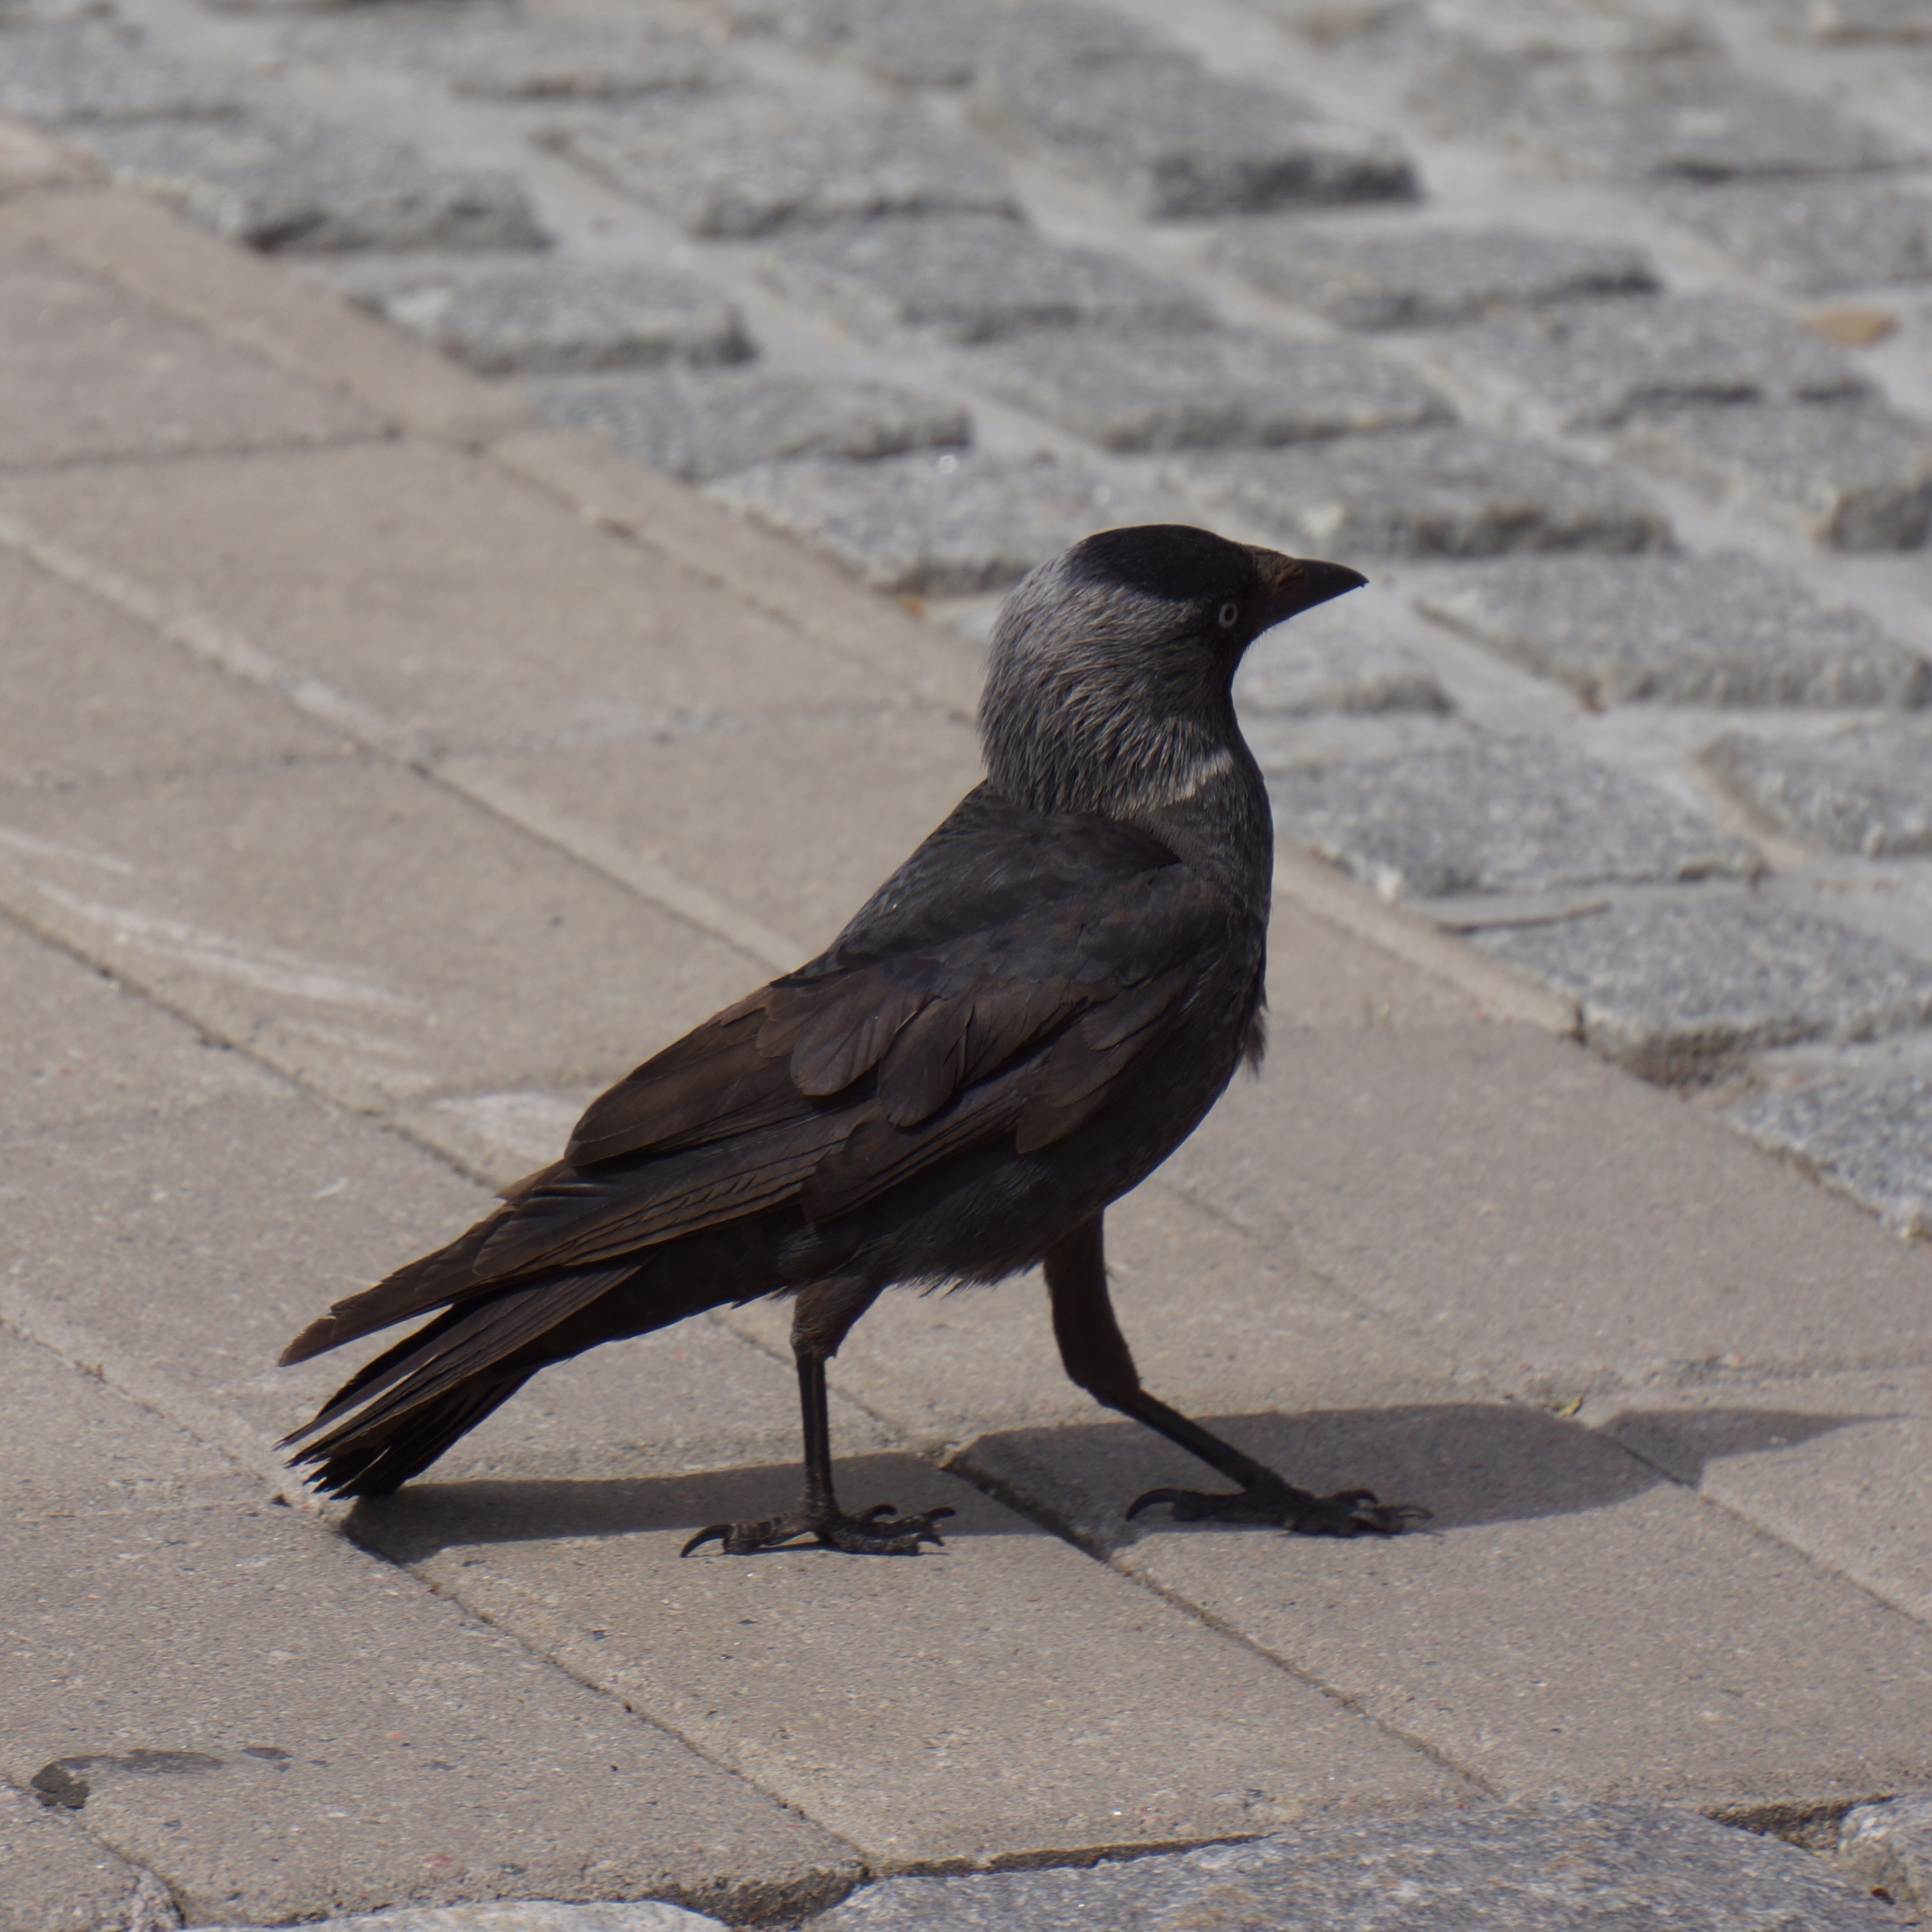
bird, wing, wildlife, beak, gray, black, fauna, crow, vertebrate, raven, sparrow, jackdaw, corvus monedula, american crow, perching bird, emberizidae, crow like bird